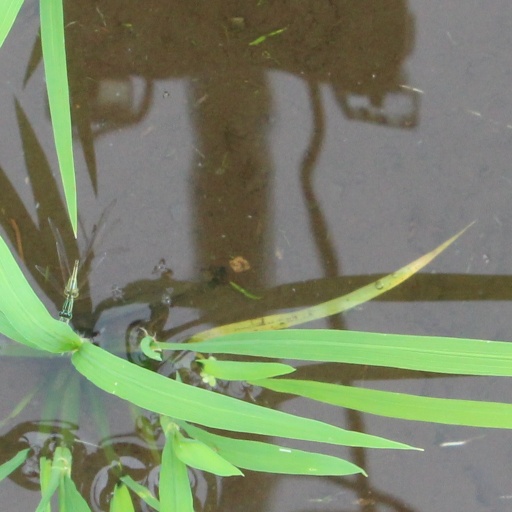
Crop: rice